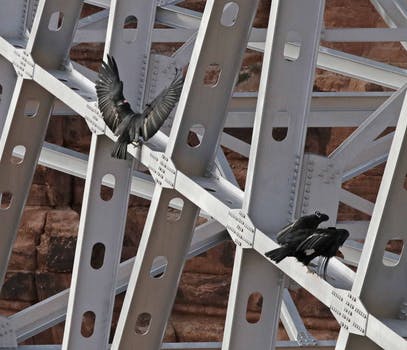
Label: No Watermark